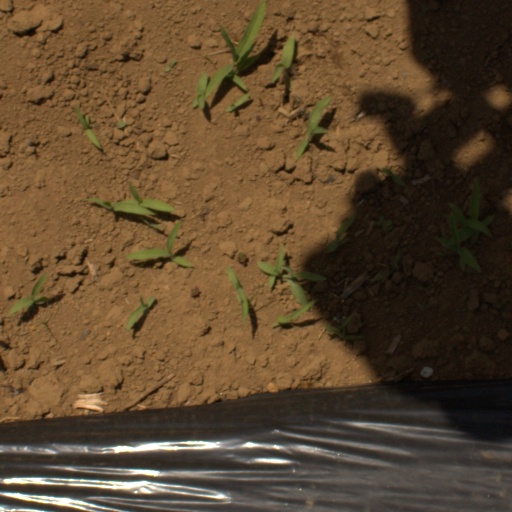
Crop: Jerusalem artichoke